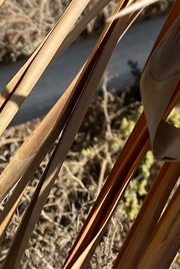
Label: Magnesium Deficiency